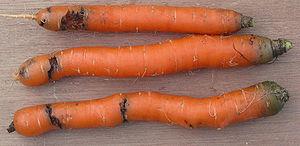
La mouche de la carotte est une espèce d'insectes diptères de la famille des Psilidae.